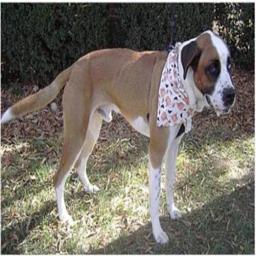
Animal: dogs